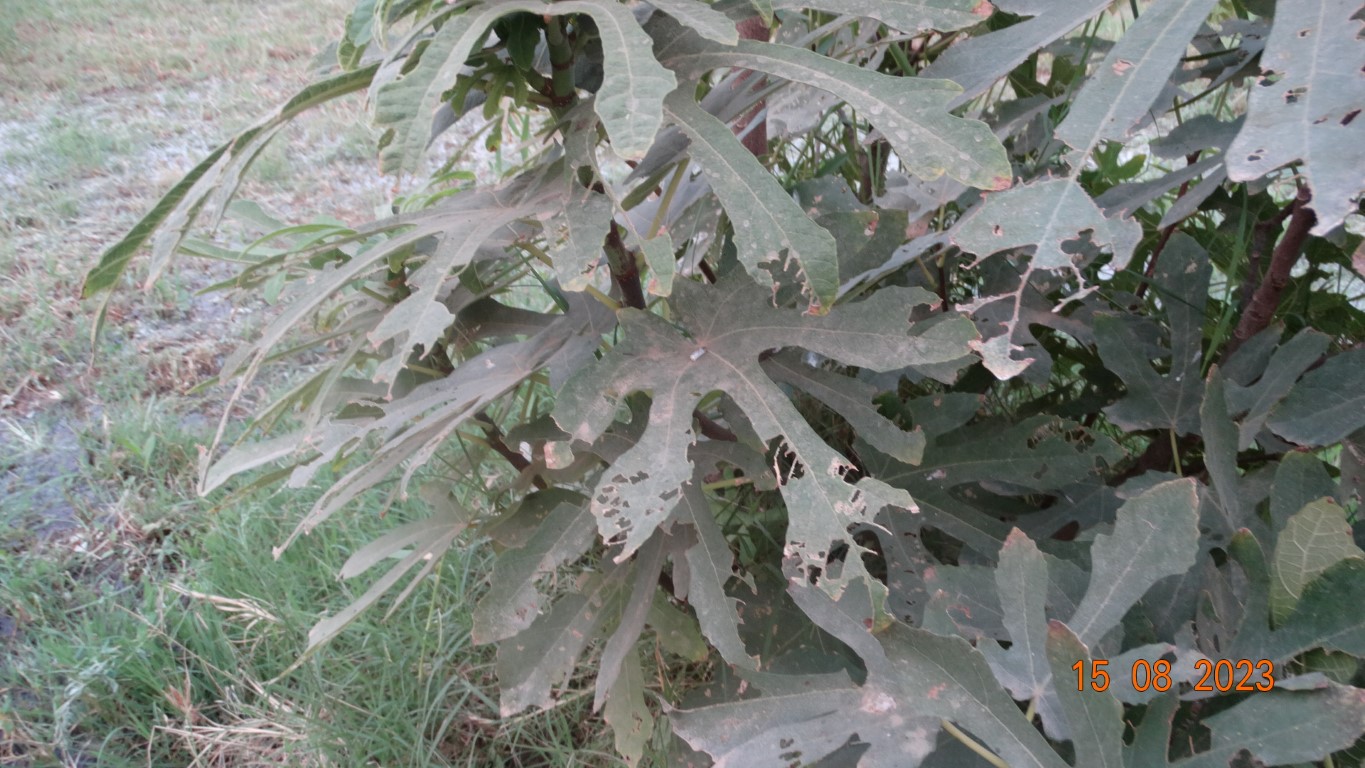
Label: infected